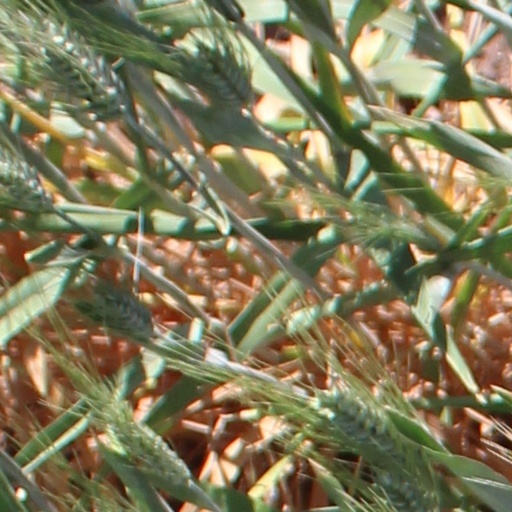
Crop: wheat